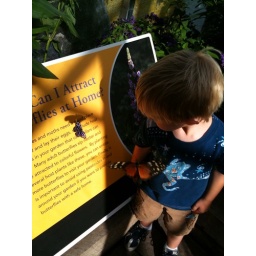
Rowan in the butterfly house